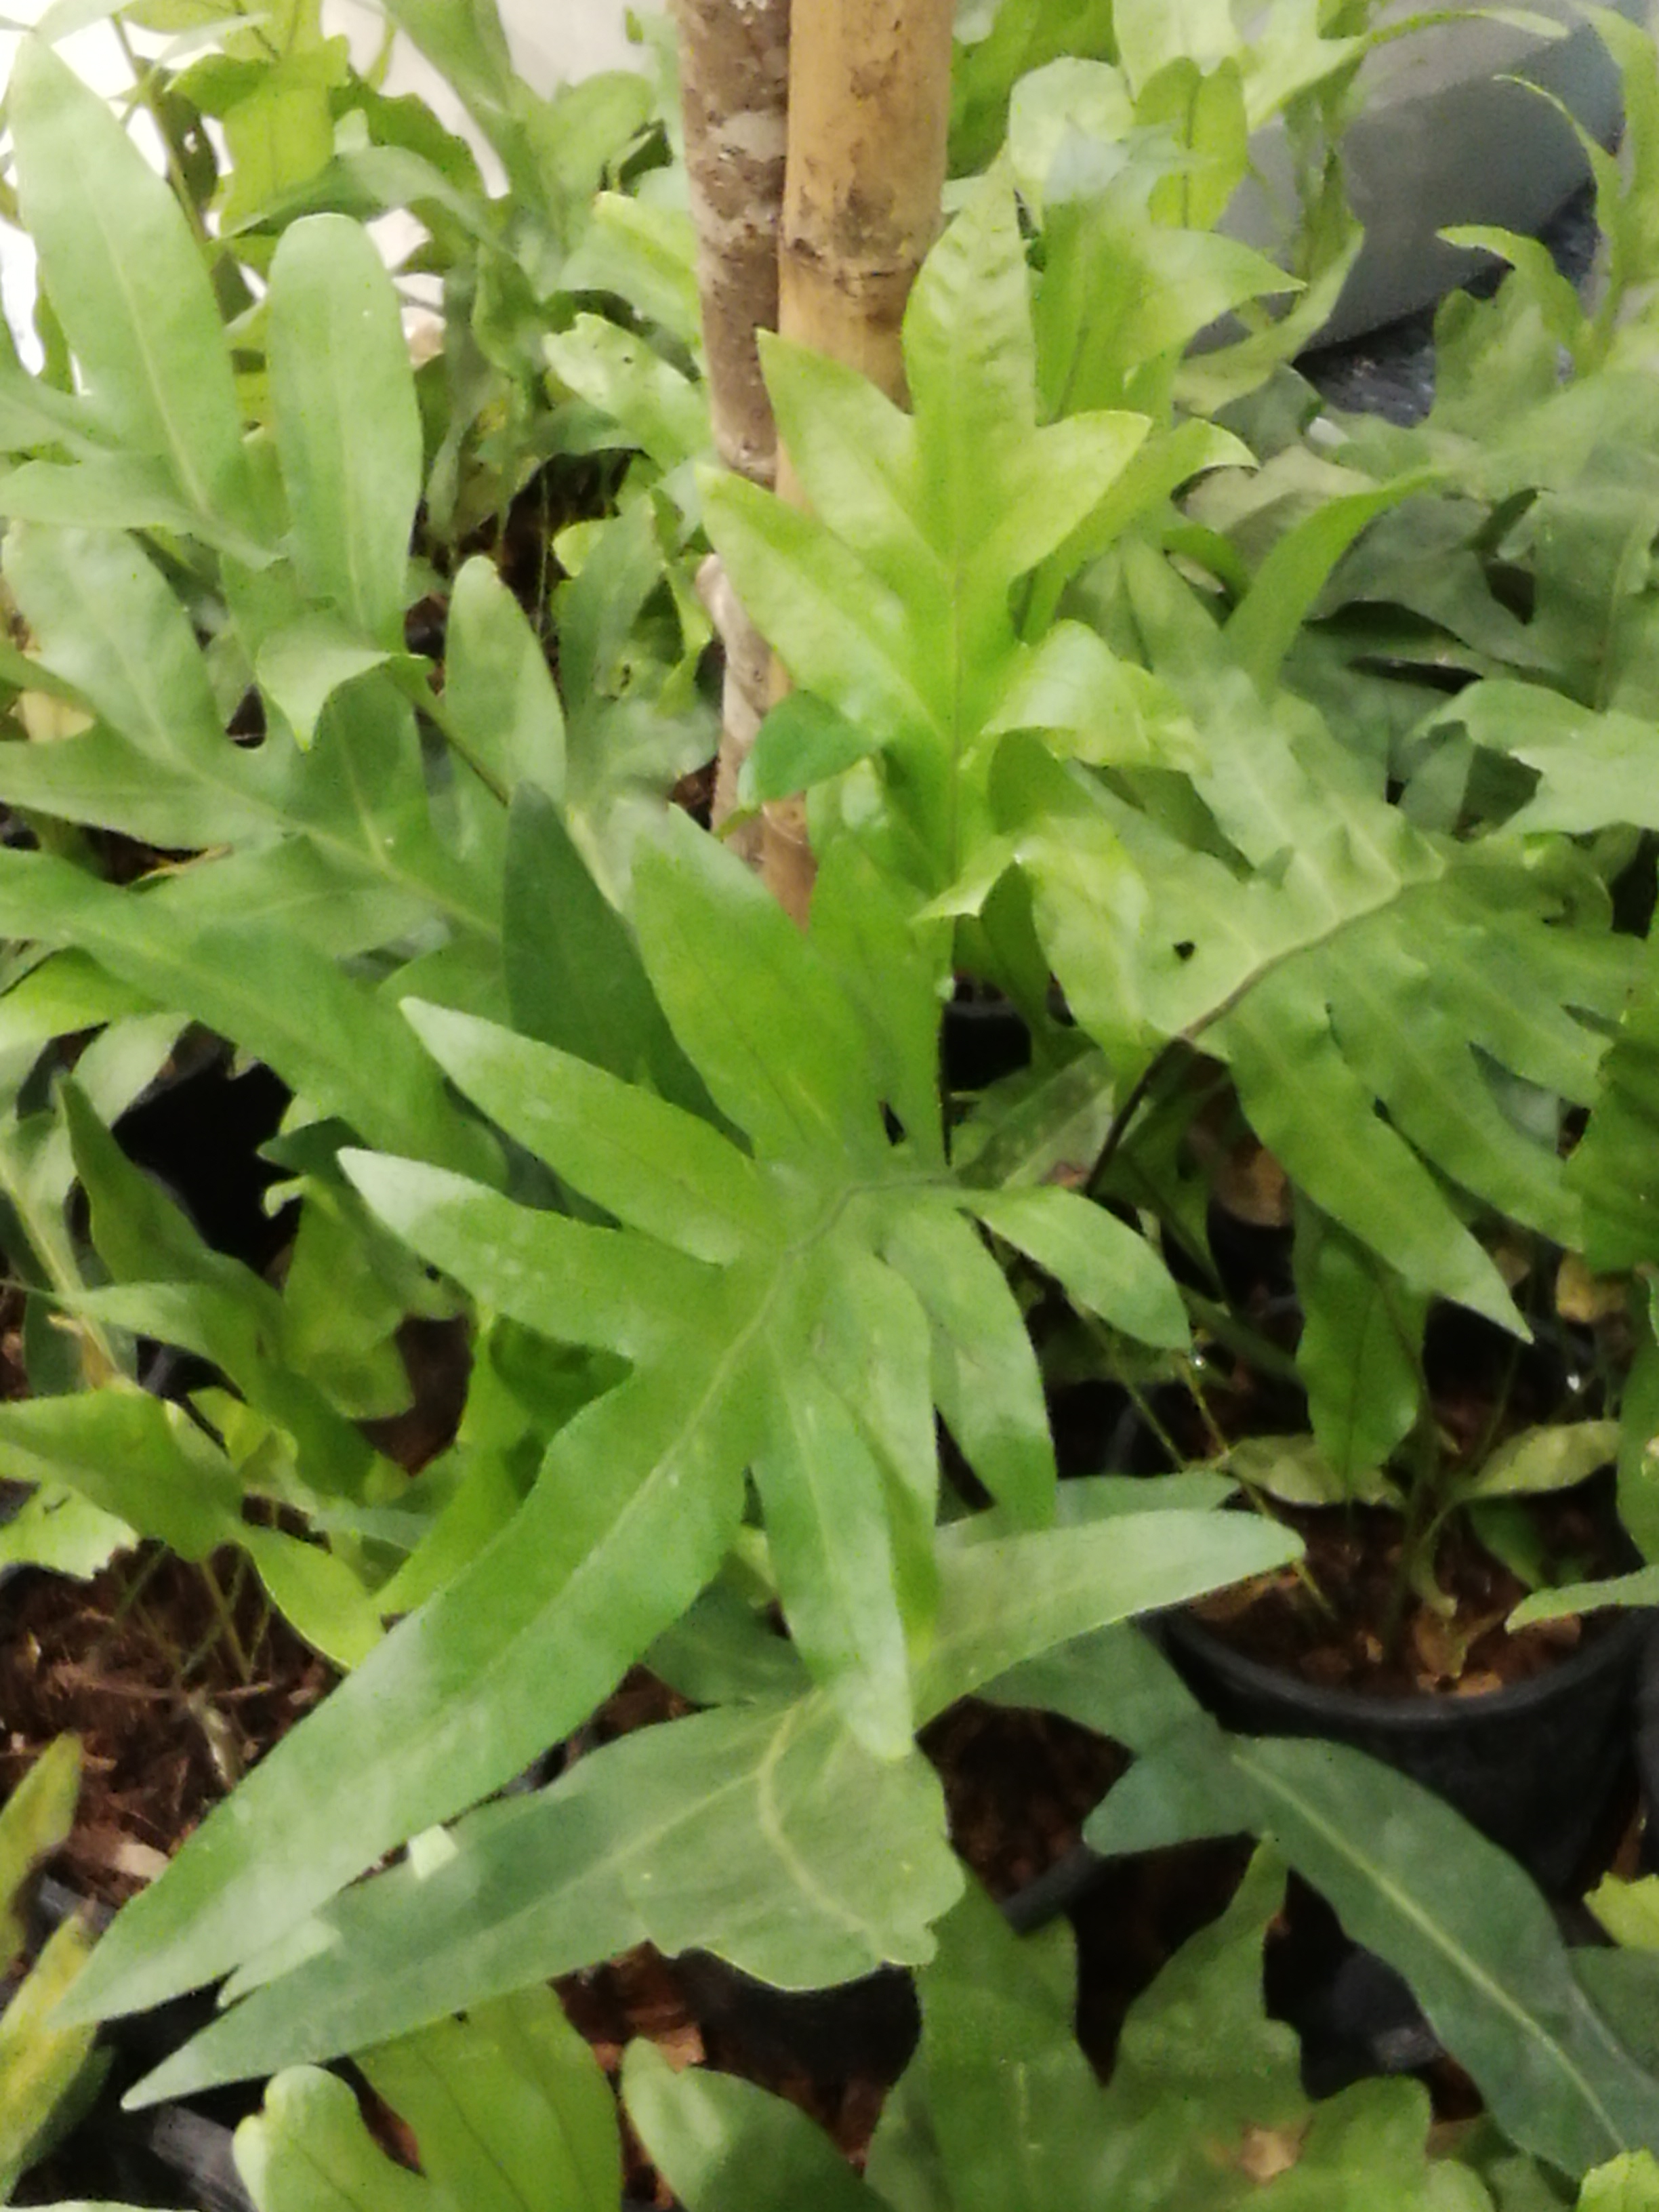
plants, leaves, indoor, ornamental plants, garden, green stem, plant, flower, terrestrial plant, leaf, flowering plant, vascular plant, herb, herbaceous plant, fern